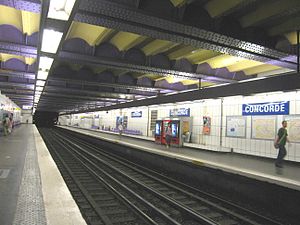
Concorde (metrostation) / Galleri
Concorde er en station på metronettet i Paris og betjener metrolinje 1, metrolinje 8 og metrolinje 12. Den ligger på grænsen mellem 1. og 8. arrondissement.